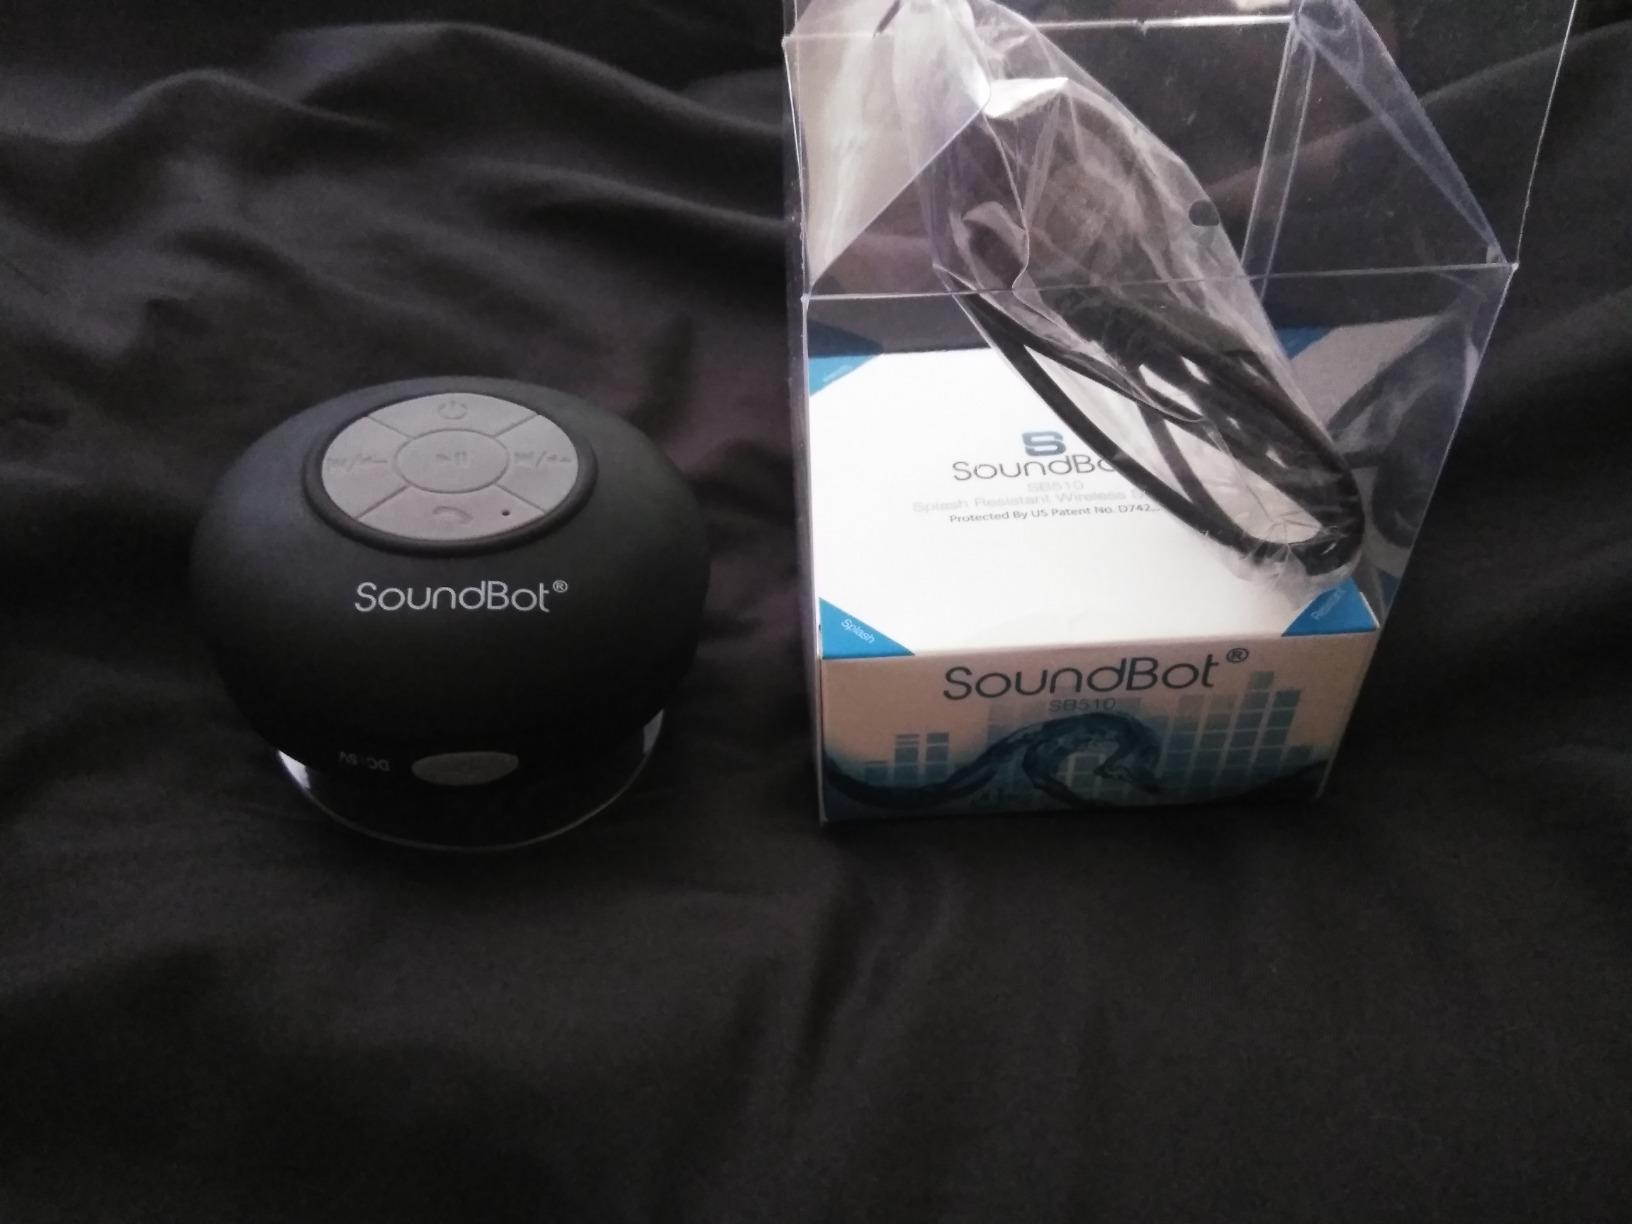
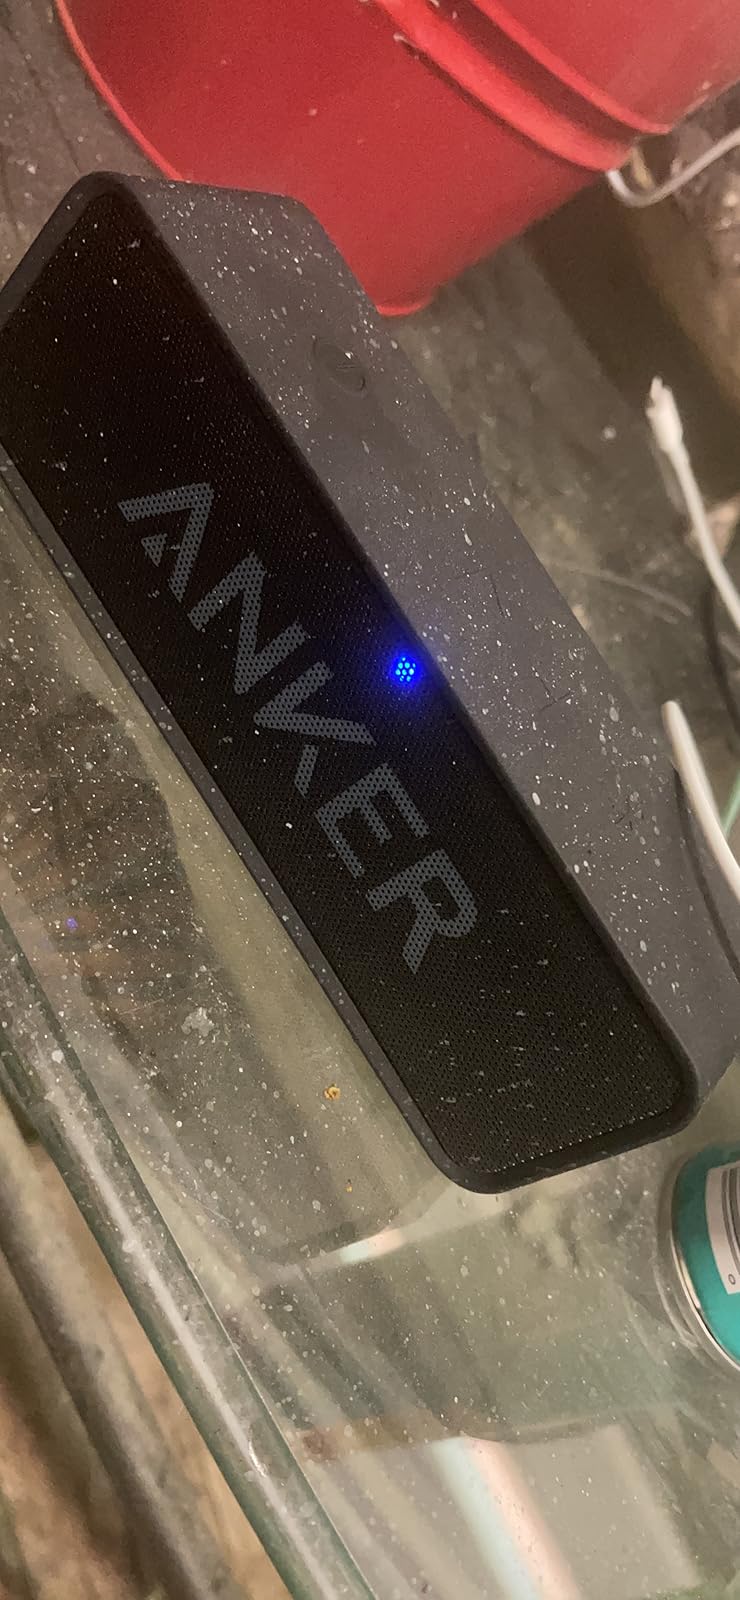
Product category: speaker
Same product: no